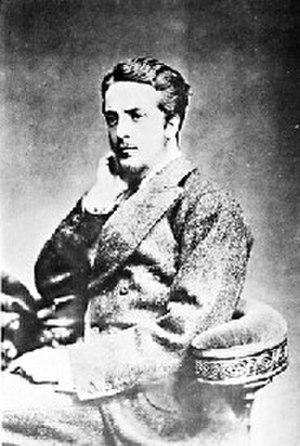
John Henry Tunstall, né à Londres, en Angleterre, est un homme d'affaires et éleveur du comté de Lincoln, Nouveau-Mexique. Il a été l'un des principaux protagonistes, et la première victime, des événements décrits comme la « guerre du comté de Lincoln ».